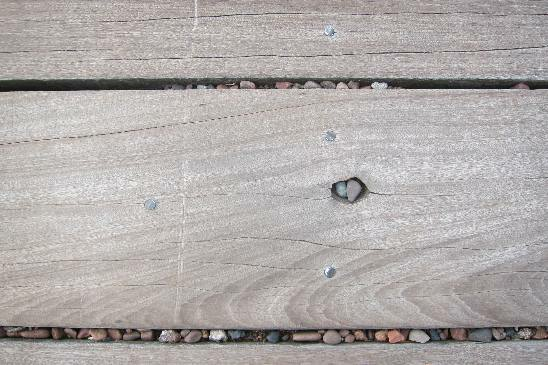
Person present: No